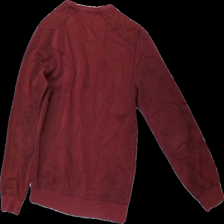
View: back
Type: Sweater
Category: Men
Brand: Not in the list
Brand text on label: Easy Clothing suppliers
Colors: Red
Material: 54% Polyester 46% Cotton
Cut: Regular, C-collar
Size: S
Season: All
Price range: <50
Recommended usage: Export
Description: red sweatshirt with detailded shoulders and elbows